Sport in Brazil

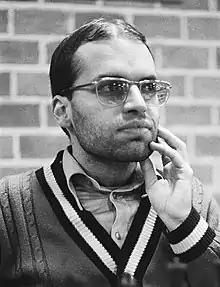
Henrique Mecking

Chess is a sport with many fans in Brazil. Henrique Mecking, known as "Mequinho", is considered the most important Brazilian chess player, having reached his peak in 1977, when he was considered the third best player in the world, surpassed only by Anatoly Karpov and Viktor Korchnoi. More recently, in an online blitz game played in May 2020, Luis Paulo Supi defeated reigning World Champion Magnus Carlsen in 18 moves after sacrificing his own Queen. In April 2021, Chess.com awarded that game the first spot in their Chess.com Immortal Game Contest.